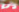
Number: 5